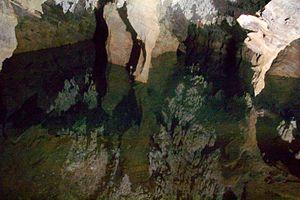
Homo gautengensis est une espèce éteinte du genre Homo, qui aurait vécu en Afrique australe entre 2 et 0,8 millions d'années avant le présent. Elle a été décrite par le paléoanthropologue Darren Curnoe en 2010, à partir de restes fossiles trouvés en Afrique du Sud, préalablement attribués aux espèces Homo habilis, Homo ergaster, et dans certaines études à Australopithecus africanus. La validité de l'espèce ne fait pas l'unanimité parmi les chercheurs.